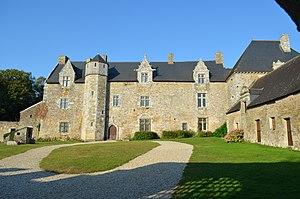
Château du Plessis-Josso (16e s. - 18e s.) - Theix This building is en partie classé, en partie inscrit au titre des Monuments Historiques. It is indexed in the Base Mérimée, a database of architectural heritage maintained by the French Ministry of Culture,
Cette liste recense les sites classés zones naturelles d'intérêt écologique, faunistique et floristique du département du Morbihan.
Theix [tɛks] est une ancienne commune française située dans le département du Morbihan, en région Bretagne, elle a fusionné le 1ᵉʳ janvier 2016 avec Noyalo pour former la commune nouvelle de Theix-Noyalo.
Theix-Noyalo [tɛks nwajalo] est, depuis le 1ᵉʳ janvier 2016, une commune nouvelle française, située dans le Morbihan en Bretagne. Elle est issue du regroupement des deux communes de Theix et Noyalo.
La liste des châteaux du Morbihan recense de manière non exhaustive les châteaux, maisons fortes et mottes castales situés dans le département français du Morbihan. Il est fait état des inscriptions et classements au titre des monuments historiques.